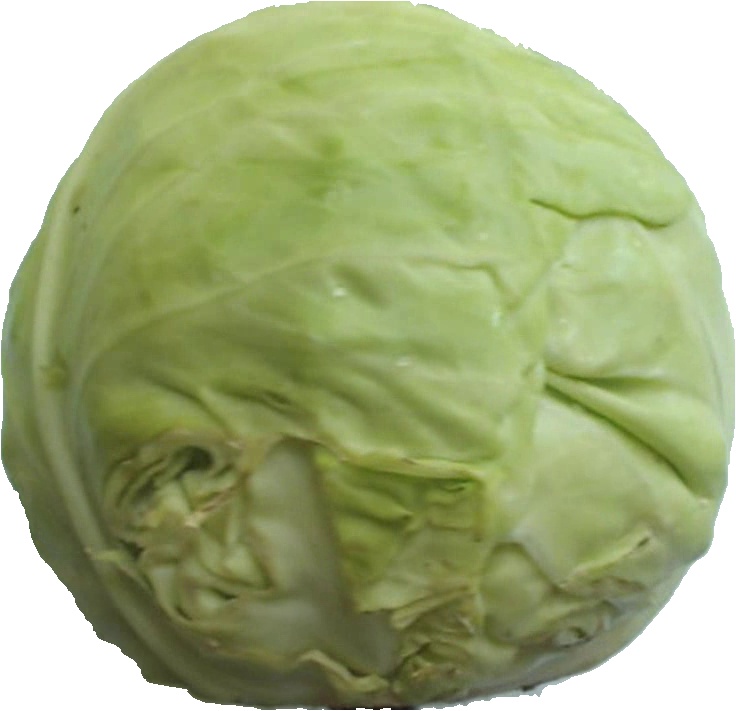
Label: cabbage_white_1